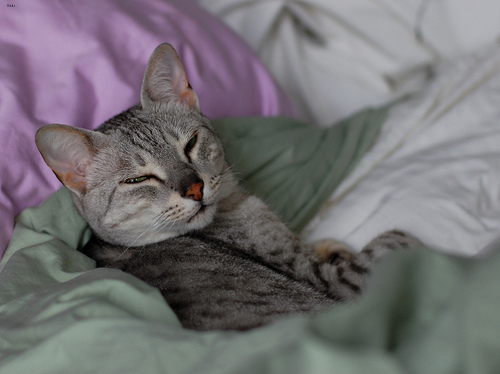
Animal: cat
Breed: egyptian_mau